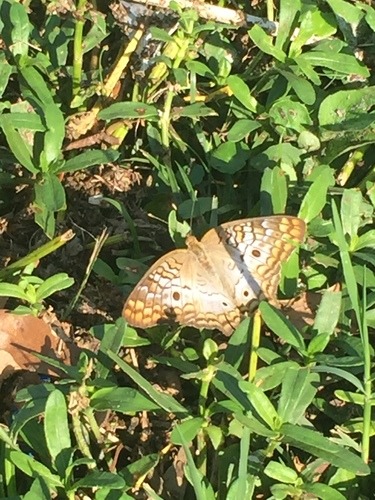
Scientific name: Anartia jatrophae
Common name: White peacock
Family: Nymphalidae
Order: Lepidoptera
Pollinator type: Primary pollinator
Habitat: Gardens, parks, and open areas
Geographic range: Southern United States to Argentina
Conservation status: Least Concern